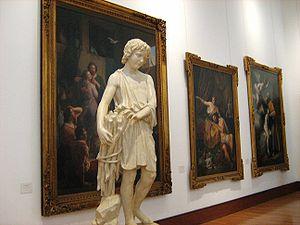
Le Museo Nacional de Arte du Mexique se trouve dans le centre historique de Mexico. Il se tient dans une bâtisse au 8 de la rue Tacuba, sur la place Manuel Tolsá. Il abrite une collection d'art mexicain depuis l'ère préhispanique tardive jusqu'au début du XXᵉ siècle.